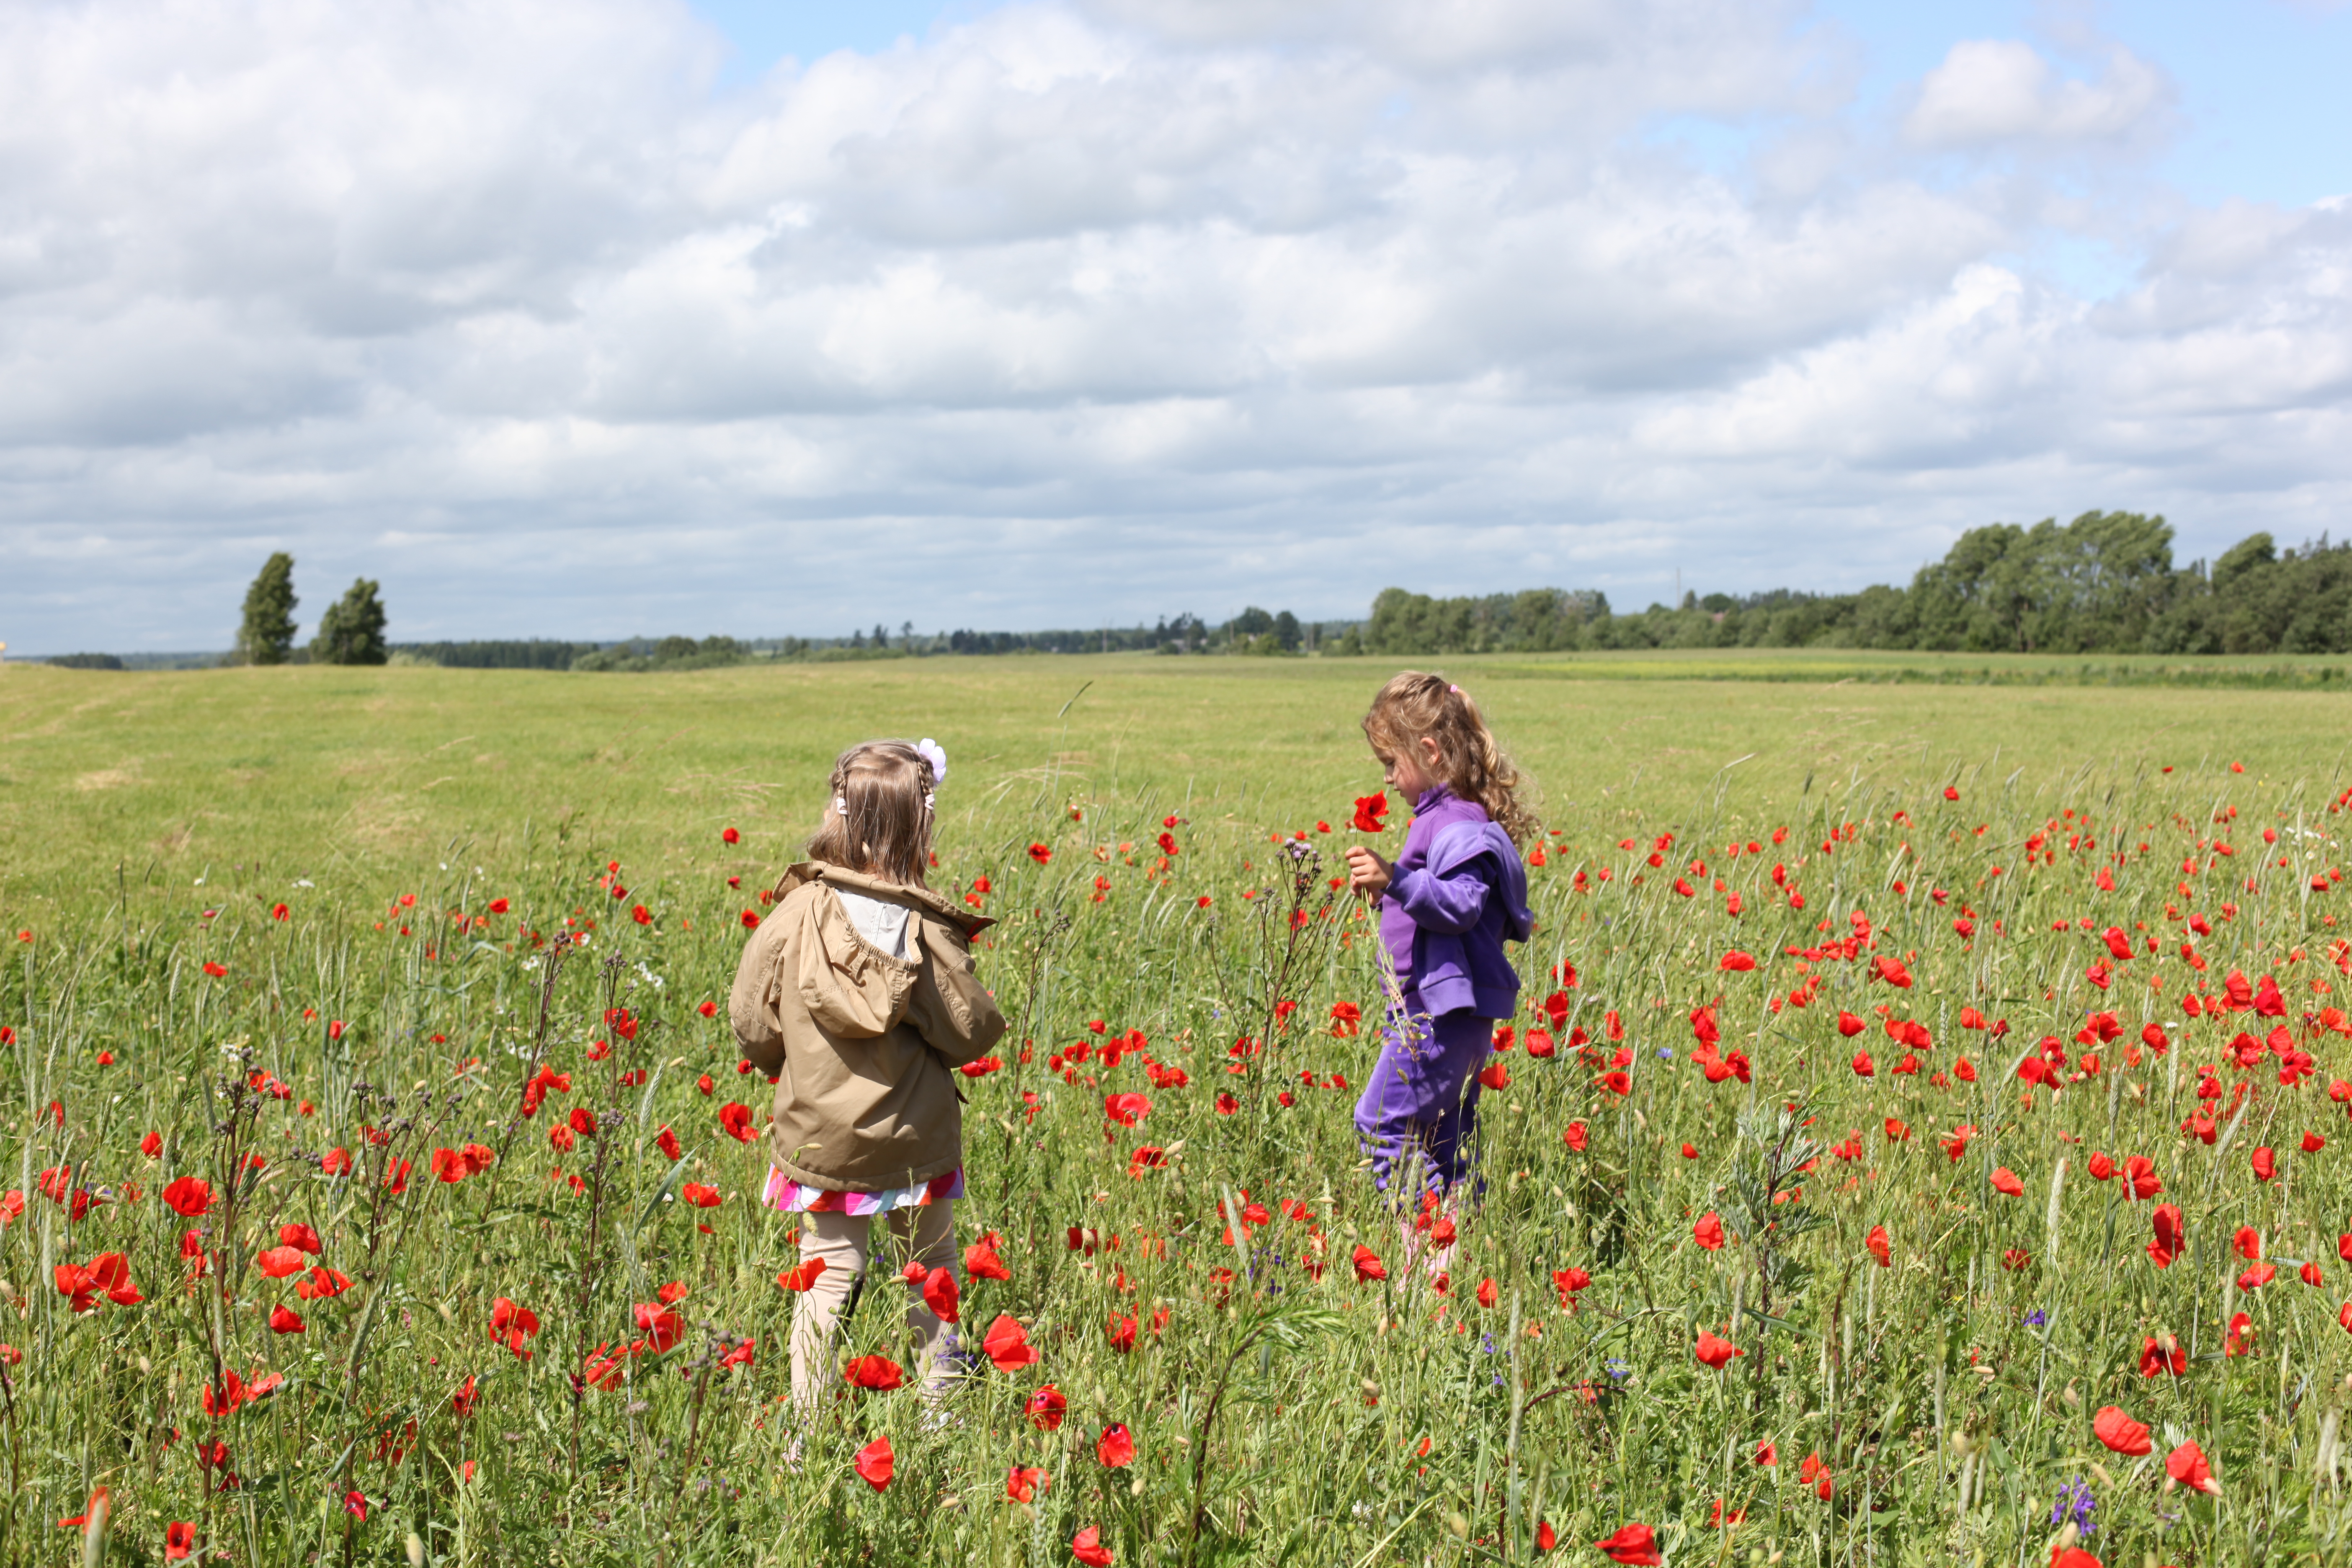
nature, grass, plant, field, farm, meadow, prairie, flower, crop, agriculture, plain, wildflower, flowers, sunny, clouds, children, fields, grassland, poppy, habitat, ecosystem, steppe, rural area, flowering plant, natural environment, grass family, land plant